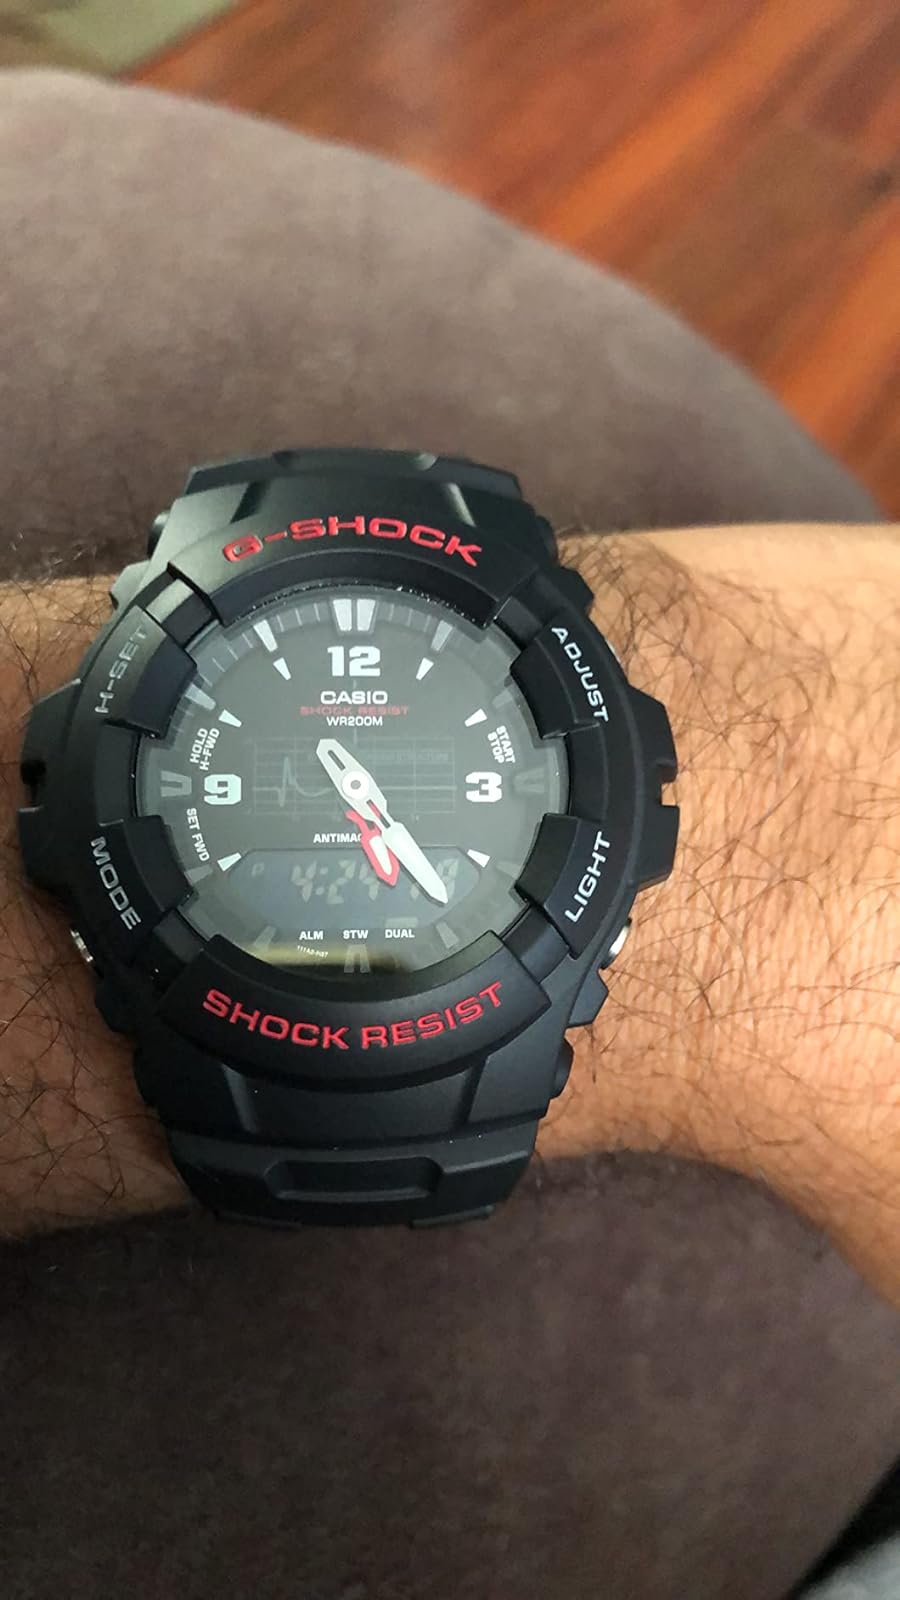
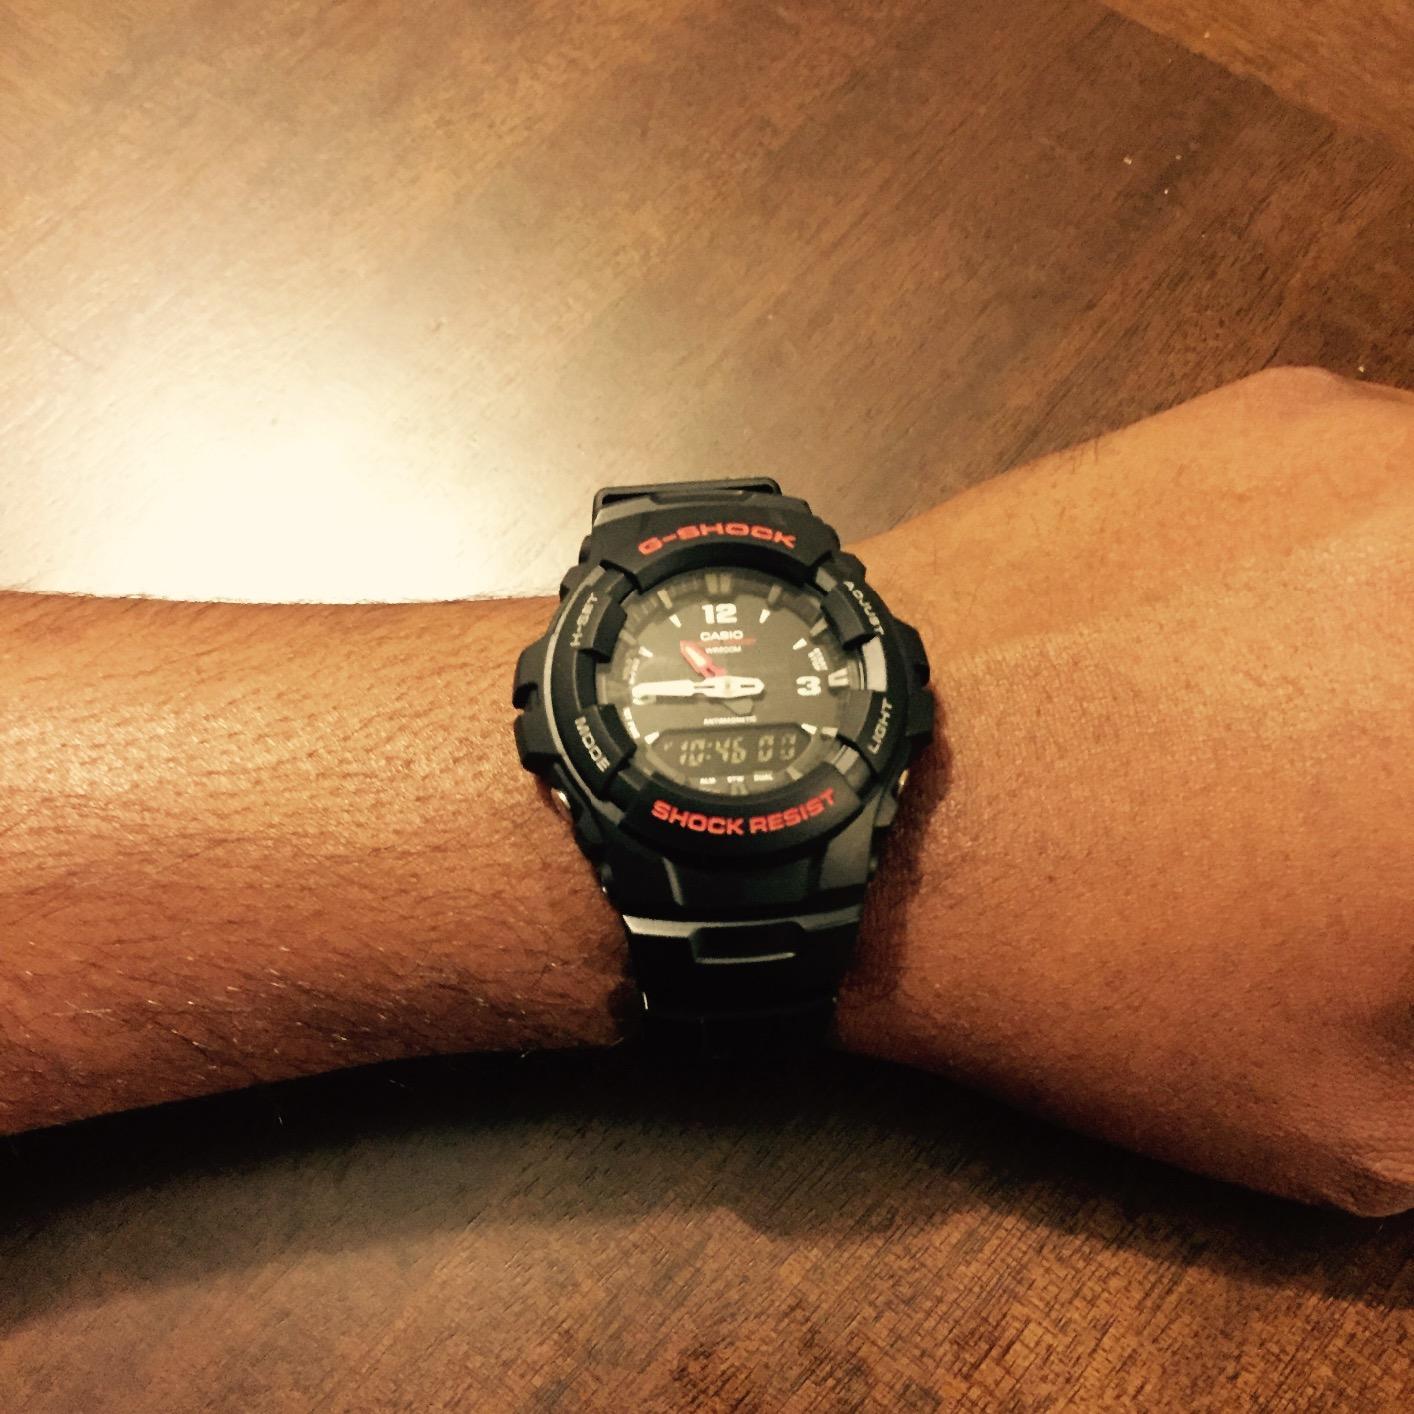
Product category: accessories_watch
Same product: yes